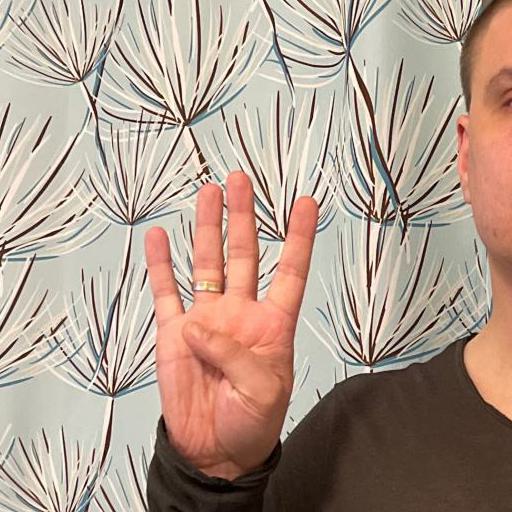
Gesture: four